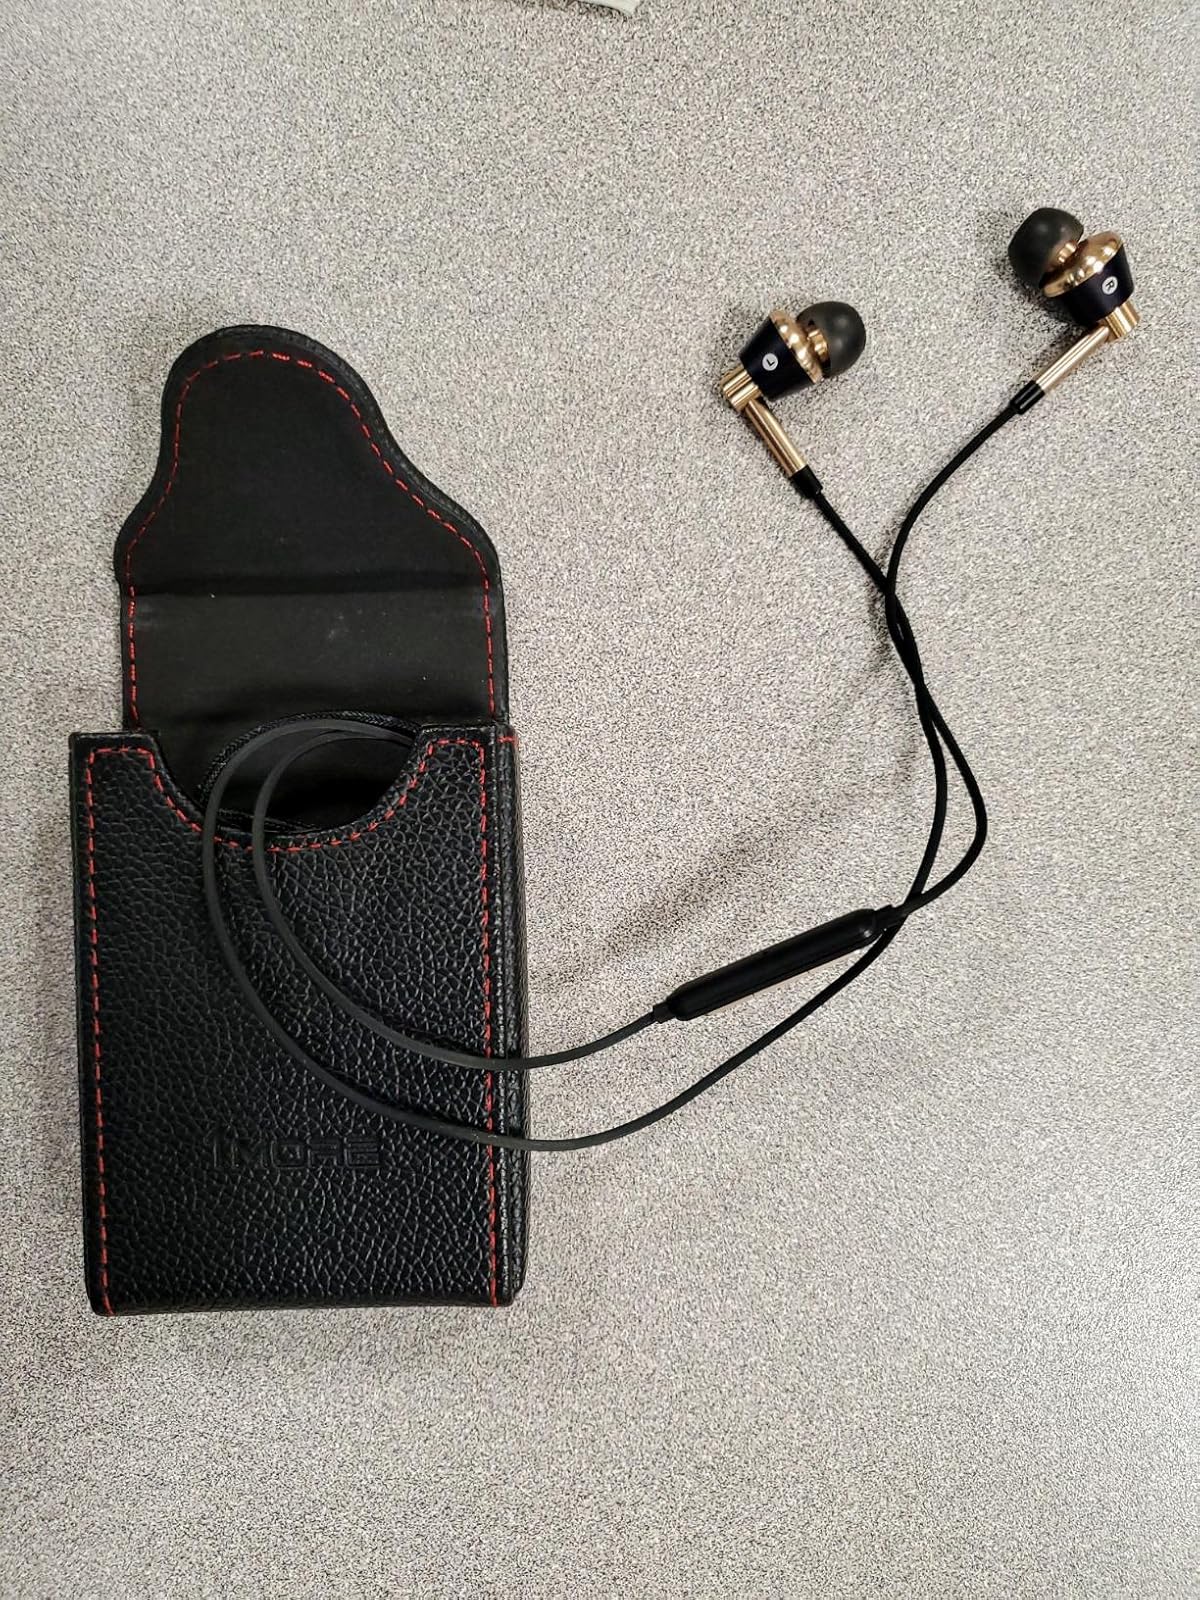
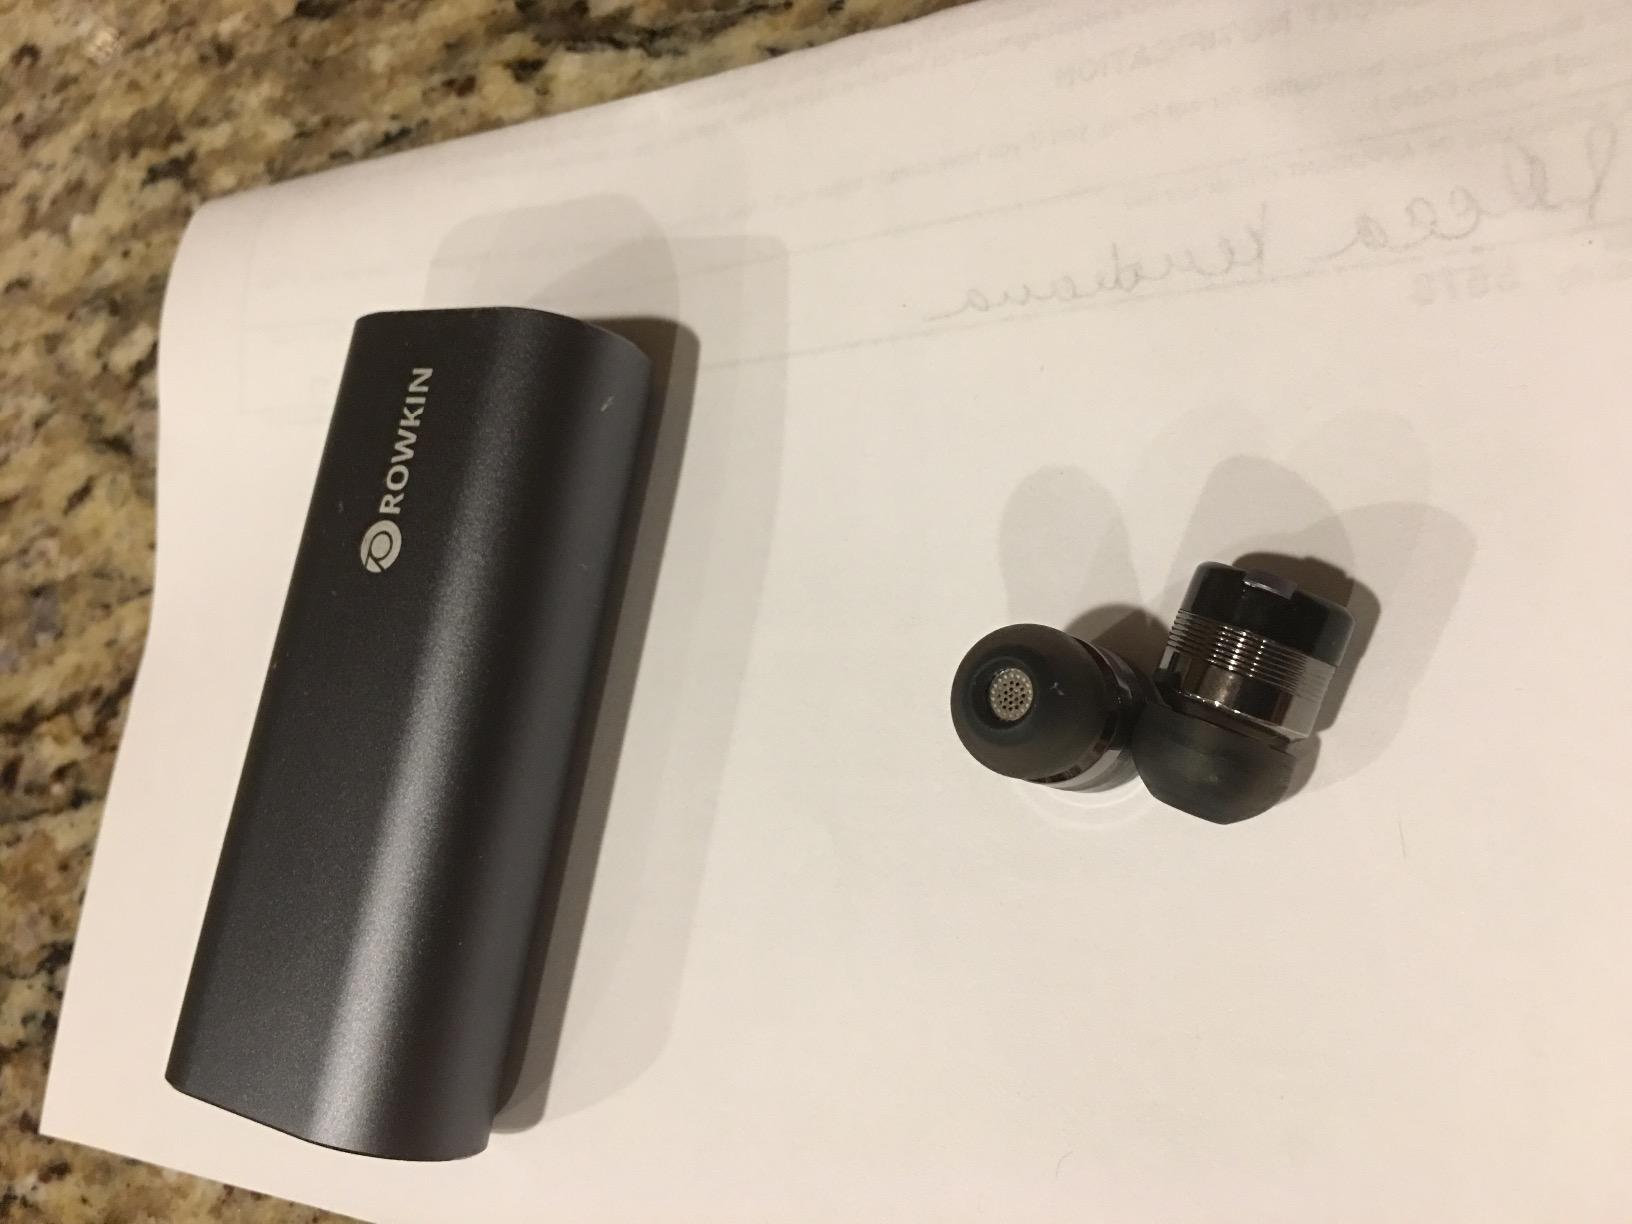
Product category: headphones
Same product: no